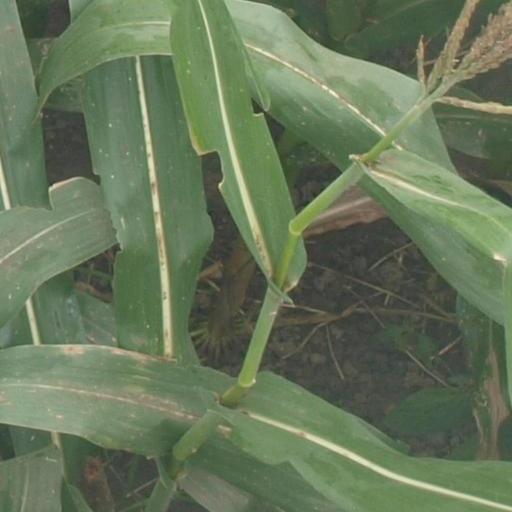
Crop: maize; corn